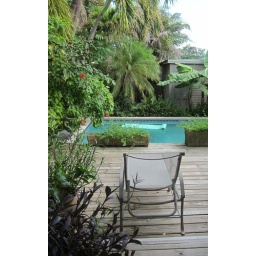
The view from the downstairs bedroom at our house in Key West.